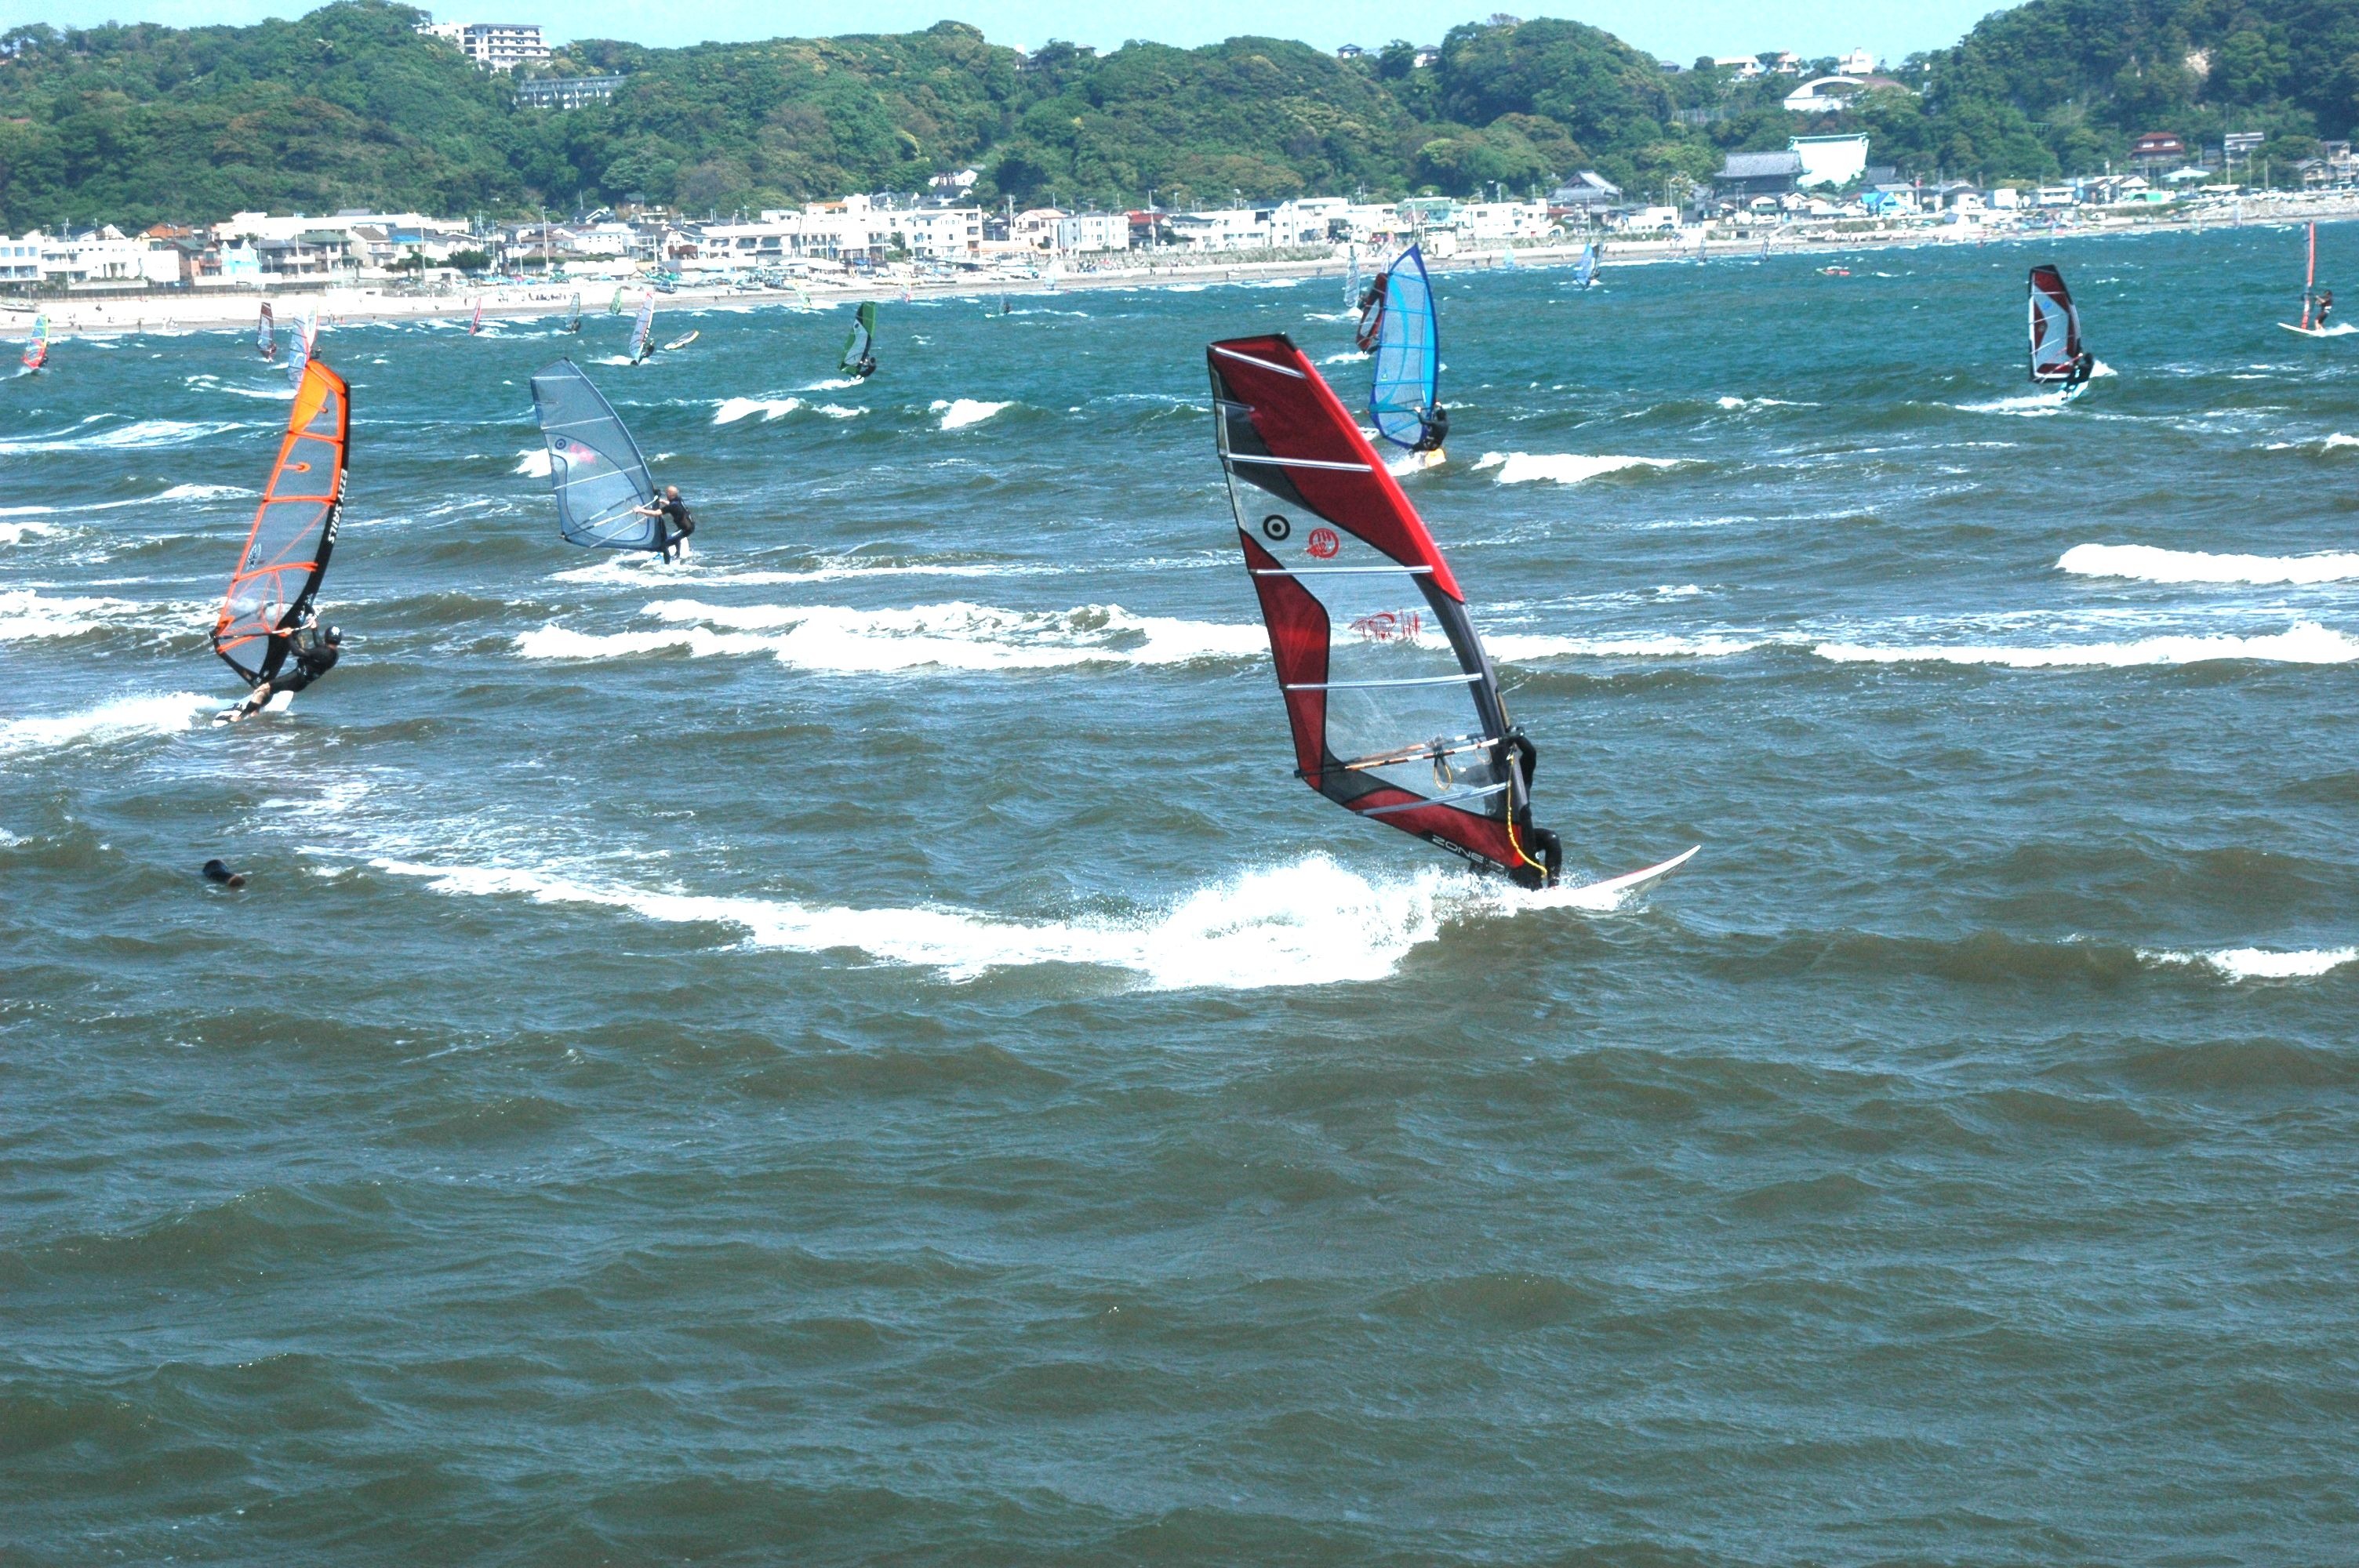
sea, wave, wind, recreation, surfing, vehicle, sailing, sports, boating, windsurfing, sail, water sport, outdoor recreation, wind wave, boardsport, surface water sports, dinghy sailing, yuigahama gao hama, summer of shonan